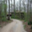
Label: road